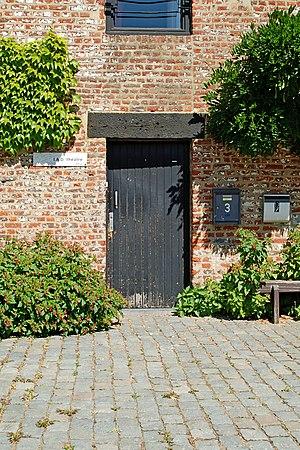
Belgique - Brabant wallon - Ottignies-Louvain-la-Neuve - Ferme de Blocry (Place de l'Hocaille) This photo of immovable heritage has been taken in the Walloon Region
La Ferme de Blocry ou Ferme du Blocry est une ancienne ferme brabançonne transformée en théâtre, située à Louvain-la-Neuve, section de la ville belge d'Ottignies-Louvain-la-Neuve, en Brabant wallon.